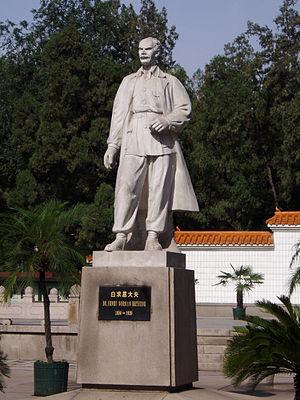
Statue de Norman Bethune à Shijiazhuang, Chine
Henry Norman Bethune est un médecin canadien qui a surtout agi en Espagne durant la guerre civile espagnole et en Chine durant la guerre sino-japonaise où sa mémoire est honorée sous la transcription phonétique de son nom, 白求恩, báiqiúēn sur l’autel des ancêtres de beaucoup de chaumières et dans plusieurs essais de Mao Zedong. En 1990, La Chine et le Canada ont émis un timbre poste à l’effigie de Norman Bethune pour célébrer le centième anniversaire de sa naissance.